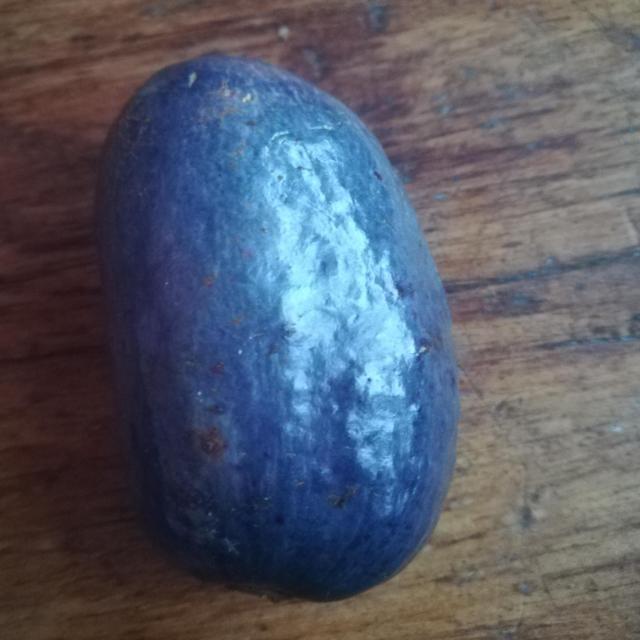
Plum grade: unaffected